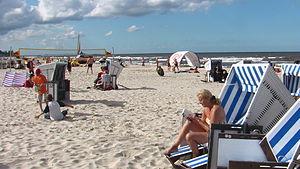
Ahlbeck est une station balnéaire allemande de la mer Baltique. Elle se trouve dans l'île d'Usedom et fait aujourd'hui partie de la commune d'Heringsdorf dans l'arrondissement de Poméranie-Occidentale-Greifswald. Elle se trouve à la frontière de la Pologne avec un passage piétonnier qui donne accès du côté polonais à la ville de Swinoujscie. Ses trois stations balnéaires, en plus de Bansin, étaient des lieux de villégiatures réputés de la bourgeoisie allemande depuis le milieu du XIXᵉ siècle. Elles sont encore aujourd'hui des endroits de vacances pour les citadins de la région. Ahlbeck a une population d'environ 3 500 habitants.